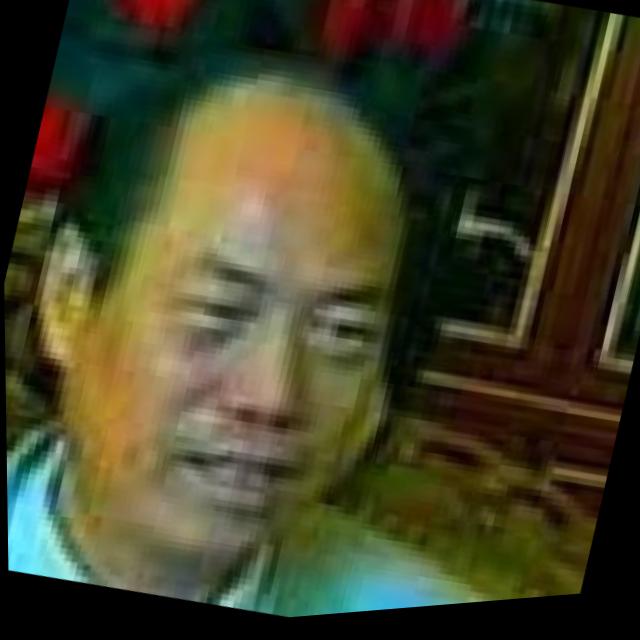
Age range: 45-64